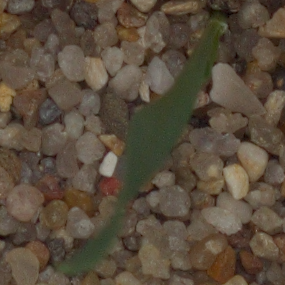
Label: common_wheat